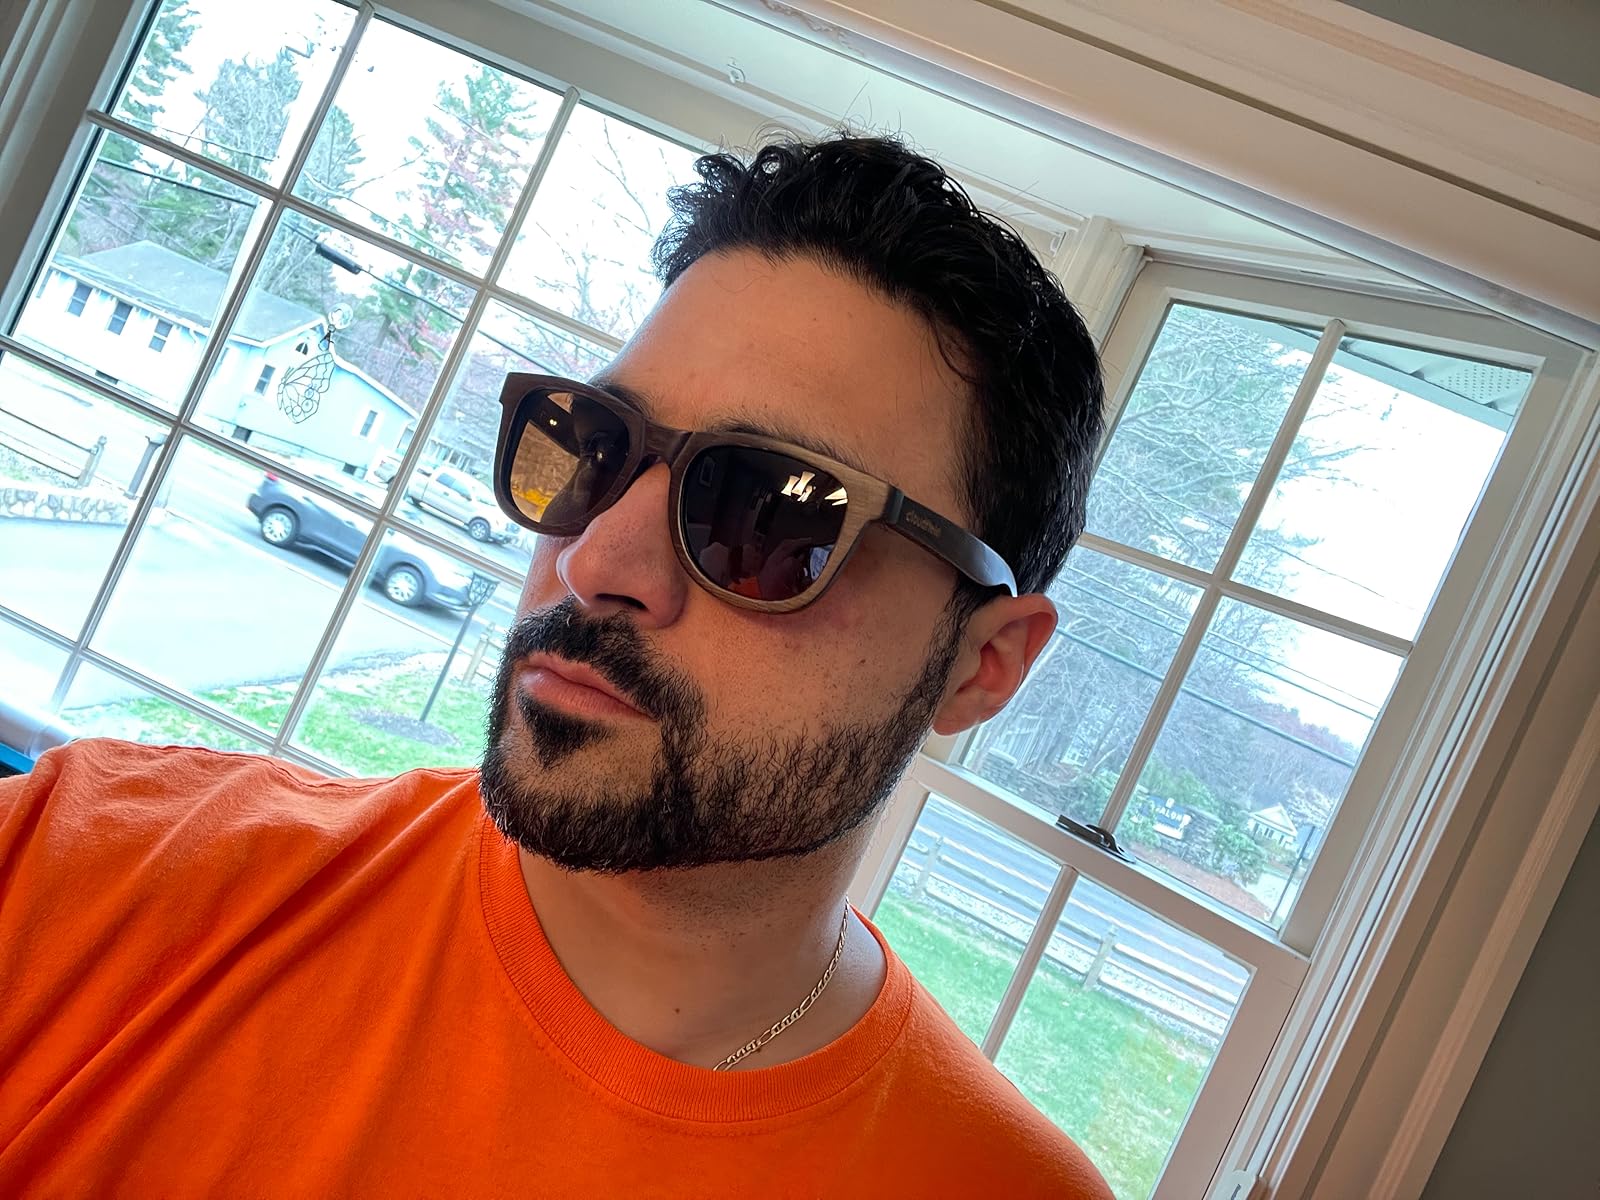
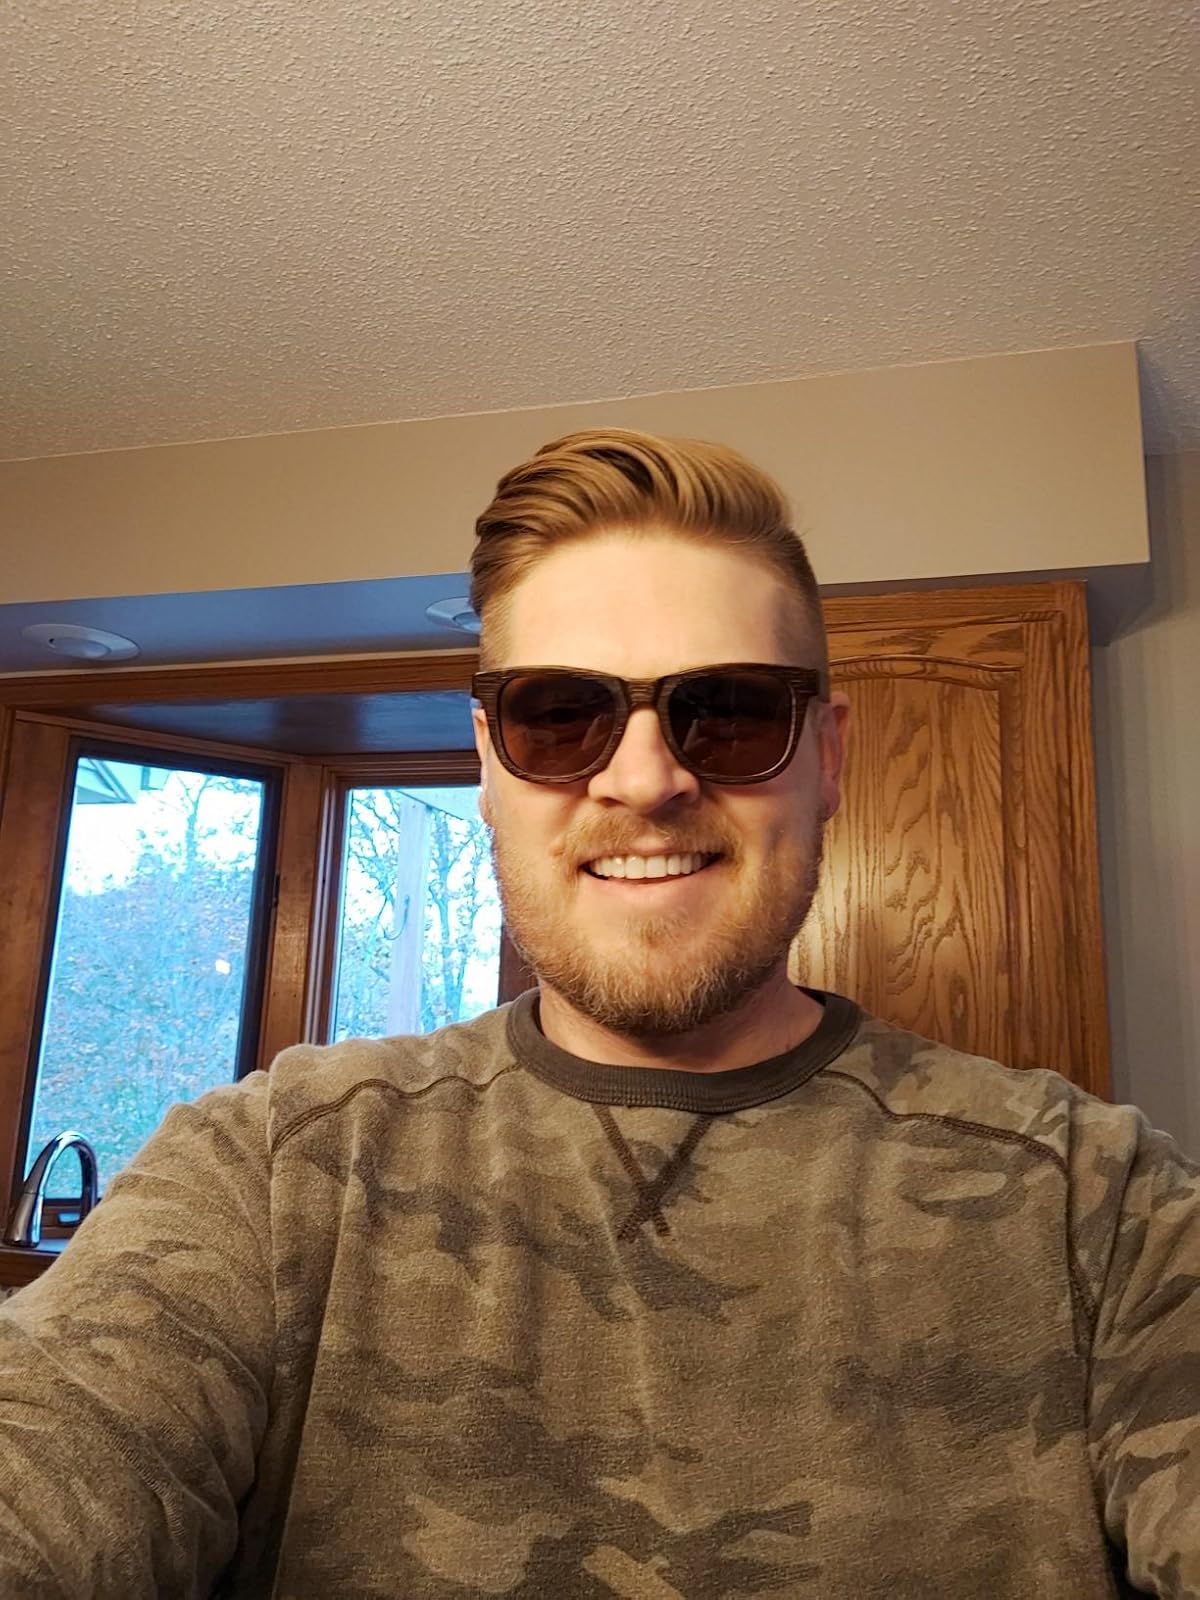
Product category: accessories_sunglasses
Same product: yes